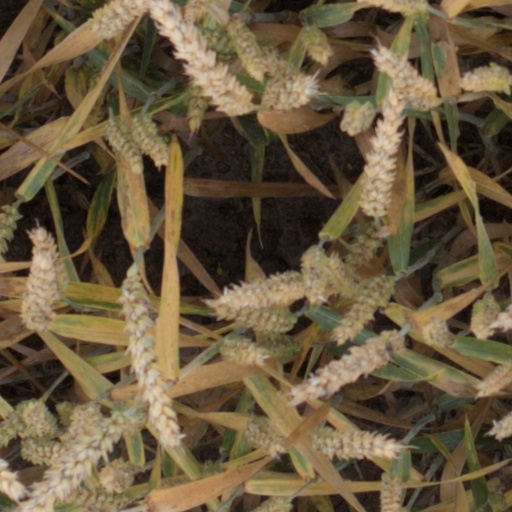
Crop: wheat